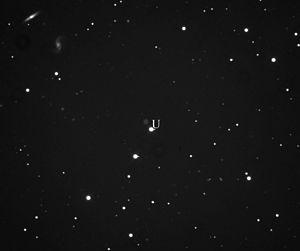
(375) Ursula est l'un des plus gros astéroïde de la ceinture principale découvert par Auguste Charlois à l'observatoire de Nice le 18 septembre 1893.